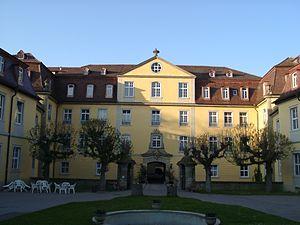
Le château de Kirchberg est une ancienne résidence des princes de Hohenlohe-Kirchberg, branche protestante de la famille Hohenlohe, qui se trouve à Kirchberg an der Jagst dans le Bade-Wurtemberg, autrefois capitale de la principauté de Hohenlohe-Kirchberg.
Kirchberg an der Jagst, Kirchberg-sur-la-Jagst, est une ville de Bade-Wurtemberg, située dans l'arrondissement de Schwäbisch Hall, dans la région de Heilbronn-Franconie, dans le district de Stuttgart. Elle est située sur les bords de la Jagst.